There Goes Old Georgetown

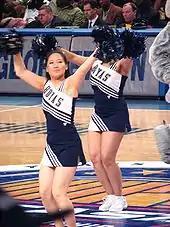
Hoya cheerleaders at an NCAA basketball game

"There Goes Old Georgetown" (Listen) is the unofficial name of the Georgetown University sports teams' fight song. It is also known as simply "Georgetown Fight Song". It is actually an amalgamation of three songs, only the oldest of which, 1913's "The Touchdown Song", contains the lyric "here goes old Georgetown". Onto a version of this was added "Cheer for Victory", written in 1915, and "The Hoya Song", written in 1930, both of which are included in their entirety. The authors of these songs, and of the combined version, are unknown. Although some effort has been taken to change the song, no serious proposal has come forth.